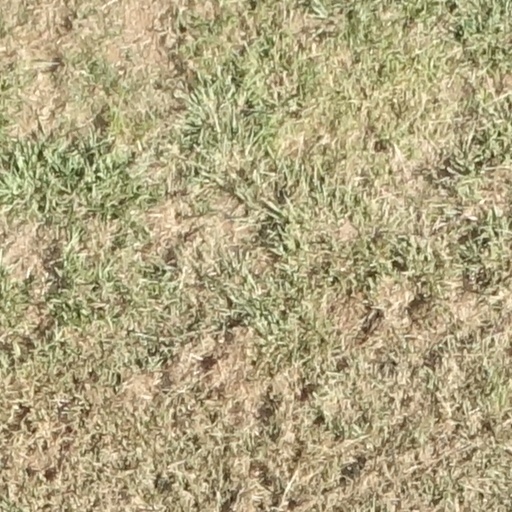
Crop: sorghum